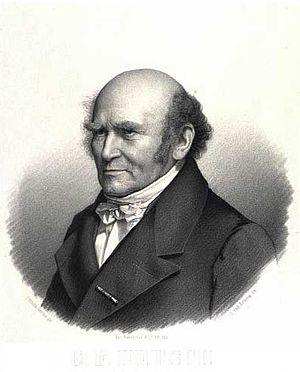
Gustav Friedrich Hetsch est un architecte danois de naissance allemande.